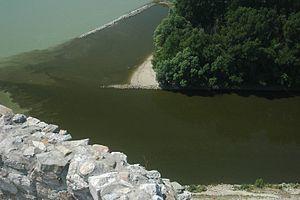
Un confluent, ou point de confluence, est un lieu où se rejoignent plusieurs cours d'eau ou langues glaciaires. Le terme confluence désigne à la fois le fait que plusieurs cours d'eau se réunissent et le lieu de cette réunion.